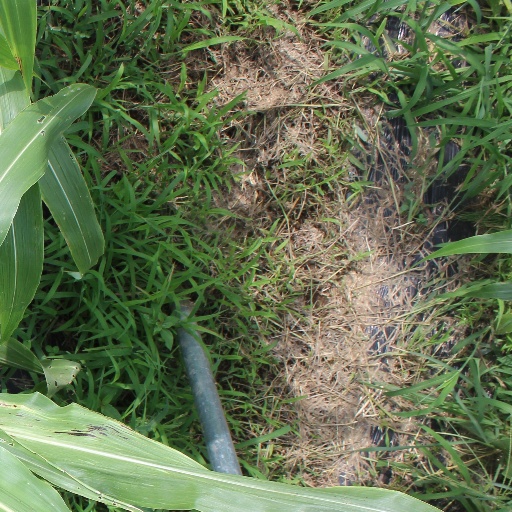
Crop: sorghum